Freelan Oscar Stanley

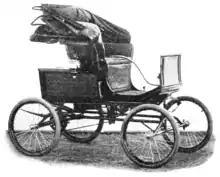
A Stanley-designed Locomobile

In 1899, John Brisben Walker (editor of "Cosmopolitan Magazine", and an early investor in the area around Colorado Springs) expressed interest in purchasing the Stanleys' car business. Reluctant to sell, the brothers asked for a good deal more than they thought Walker would be willing to pay: $250,000 in ready cash. To their surprise, Walker accepted their offer, although he had to seek the partnership of "Asphalt King" Amzi L. Barber to finance the deal. For a few months, while Walker and Barber managed the enterprise together, the Stanley Brothers stayed on as consultants, Francis in manufacturing and Freelan in marketing. This period was distinguished by a number of publicity stunts for which Stanley automobiles received much notoriety.